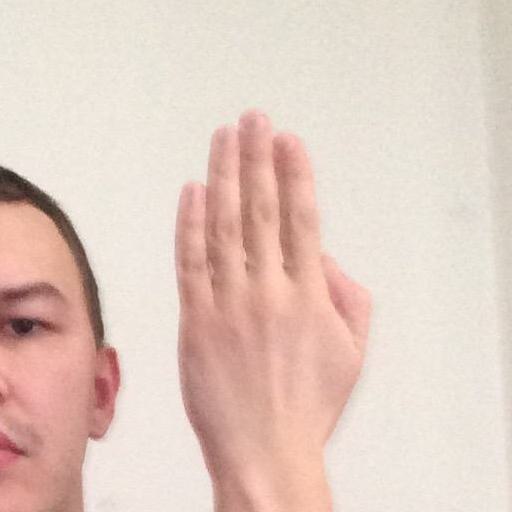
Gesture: stop_inverted